Ulisse Cantagalli

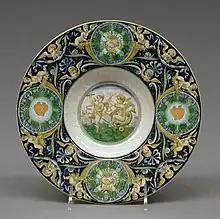
Ulisse Cantagalli Plate - Metropolitan Museum of Art, New York

Second of four siblings, Ulisse was born in 1839 and grew up enjoying a privileged lifestyle until 1848, when his father was declared bankrupt and, overwhelmed by the turn of fortune, committed suicide. His mother, Flavia Franceschi, continued to run the family business. She focused on the production of terracotta, occasionally making a few majolica pieces.